Wally Gould

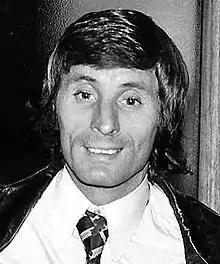
Gould in the early 1970s

Walter Gould (25 September 1938 – 10 March 2018) was an English professional footballer who played as a right winger in the Football League for Sheffield United, York City and Brighton & Hove Albion. He later played for Durban United and Hellenic in South Africa.